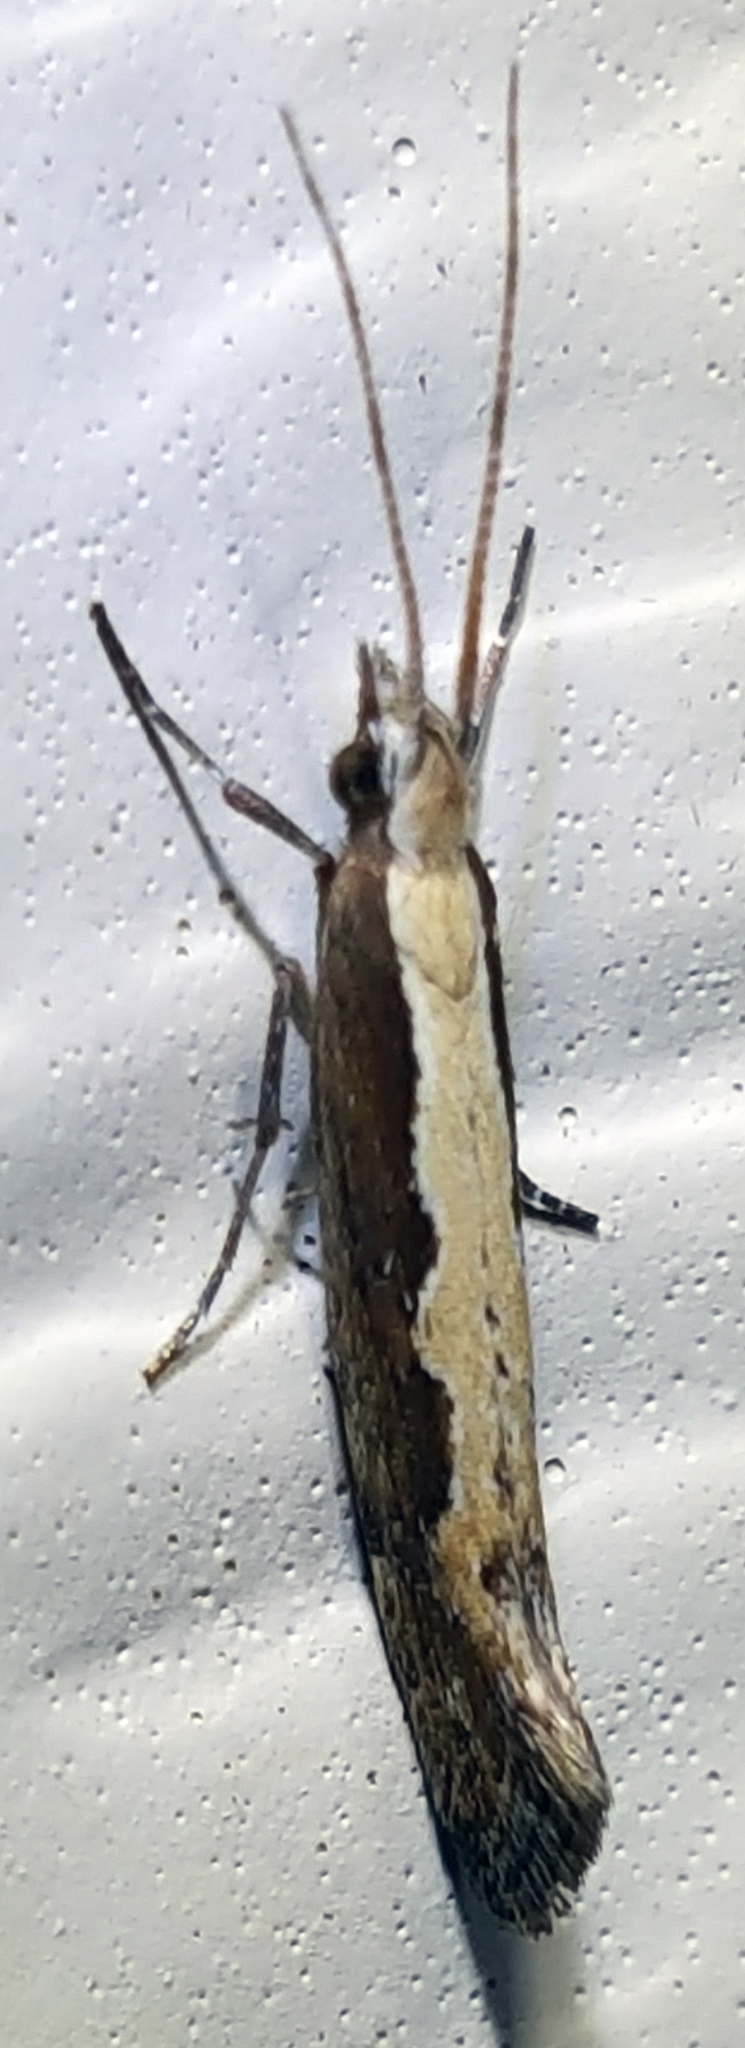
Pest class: diamondback_moth